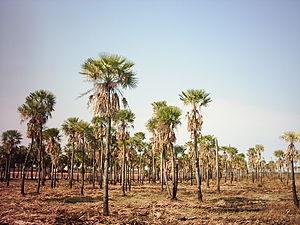
Le Paraná est un fleuve qui s'écoule des hauts plateaux brésiliens vers l'Argentine pour se jeter dans l'océan Atlantique. Avec ses affluents, il constitue le troisième réseau hydrographique du monde, après ceux de l'Amazone et du Congo.
La province du Chaco est une subdivision de l'Argentine située au nord du pays. Elle est bordée à l'ouest par les provinces de Salta et de Santiago del Estero, au sud par celle de Santa Fe, au sud-est par celle de Corrientes et par le Paraguay et à l'est et au nord par la province de Formosa.